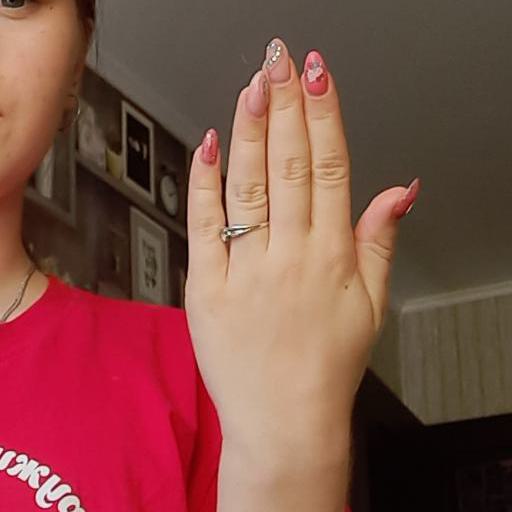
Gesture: stop_inverted